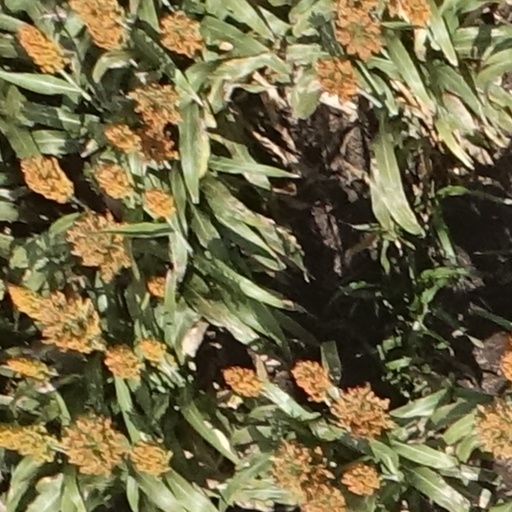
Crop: sorghum